Sengar River

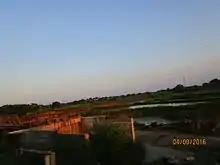
Sengar River

Sengar River is a tributary of the river Yamuna in the northern Indian state of Uttar Pradesh.